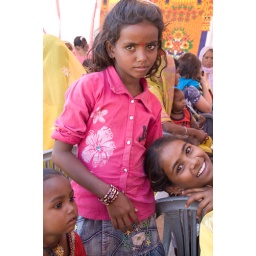
girl in pink 2